Linda Hamilton

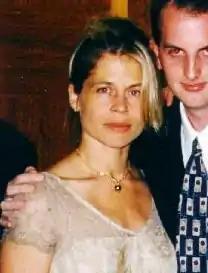
Hamilton in 1997

Hamilton returned to film with a starring role opposite in the 1990 fantasy-comedy "Mr. Destiny". In her review for the "Los Angeles Times", Sheila Benson believed that the film only worked because of "Hamilton's intrinsic warmth". The following year, she re-teamed with James Cameron to star in "". Reported at the time to be the most expensive motion picture ever made, it went on to gross over US$500 million worldwide; more than any other film that year. Of his decision to present a more troubled version of the Sarah Connor character, Cameron later reflected, "It was all inspired by Linda really. I called her and said, 'Hey, we're [doing] another "Terminator". And she [replied], 'I want to be crazy'. I said, 'I can do that — I'll put you in a mental hospital'. She said, 'Perfect. That's what I want'". Hamilton underwent intense physical training to emphasize the character's transformation during the seven years since the first film. "I hated [my trainer] most of the time", she later said; "He would yell at me and throw tennis balls while I was shooting weapons blindfolded. I'd go off to the bathroom to cry for a minute, then I'd wipe away my tears and go back". Critics were impressed by Hamilton's "wild-eyed" performance, with Derek Malcolm of "The Guardian" singling out her "formidable sweaty intensity". She went on to receive two MTV Movie Awards and the 1991 Saturn Award for Best Actress for her portrayal of Connor, which has since been recognised as one of the most iconic female roles in cinematic history. Following the success of "T2", she was invited to host an episode of "Saturday Night Live" on November 16, 1991.